Superman

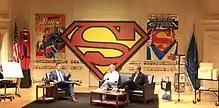
The Library of Congress hosted a discussion with Dan Jurgens and Paul Levitz for Superman's 80th anniversary and the 1,000th issue of "Action Comics".

Jules Feiffer has argued that Superman's real innovation lay in the creation of the Clark Kent persona, noting that what "made Superman extraordinary was his point of origin: Clark Kent." Feiffer develops the theme to establish Superman's popularity in simple wish fulfillment, a point Siegel and Shuster themselves supported, Siegel commenting that "If you're interested in what made Superman what it is, here's one of the keys to what made it universally acceptable. Joe and I had certain inhibitions... which led to wish-fulfillment which we expressed through our interest in science fiction and our comic strip. That's where the dual-identity concept came from" and Shuster supporting that as being "why so many people could relate to it".